Aurlandsdalen

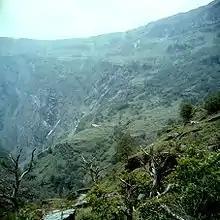
1960.View towards Sinjarheim from Haugane in the area above Bridlebrui. At the edge of the mountain plateau, just above the farm, one can with difficulty see the mountain dairy farm or seter, Orrasete.

Aurlandsdalen can be reached either from the village of Aurlandsvangen or from Vierbotn at "Geiteryggen" (which transliterates, perhaps descriptively, as goat's back). Access to Aurlandsvangen is possible via "hurtigbåt" (rapid boat) from Bergen or via the European route E16 highway. "Geiteryggen" can be reached via highway 50 from Hol Municipality in Hallingdal.